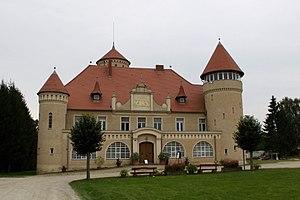
Stolpe auf Usedom est une municipalité allemande du land de Mecklembourg-Poméranie-Occidentale et l'arrondissement de Poméranie-Occidentale-Greifswald. En 2017 elle comptait 393 habitants